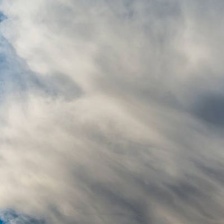
Cloud type: Cirrostratus